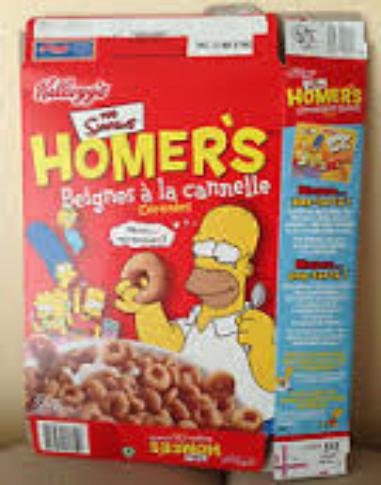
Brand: Homer's Cinnamon Donut
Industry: Food